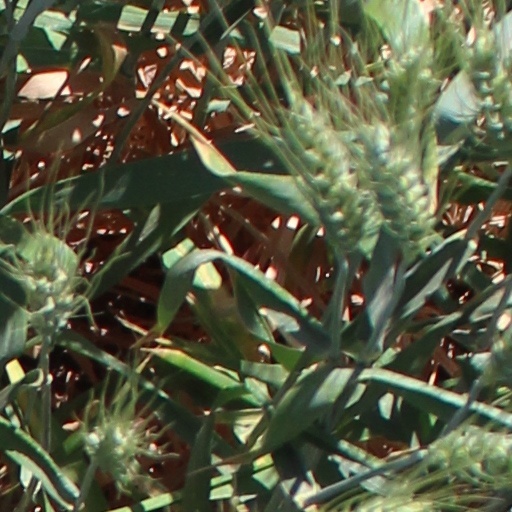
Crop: wheat